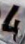
Number: 4